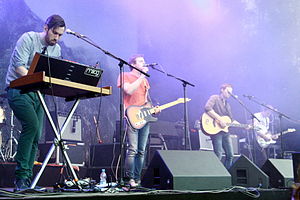
Girls in Hawaii
Girls In Hawaii er et belgisk indiepopband.